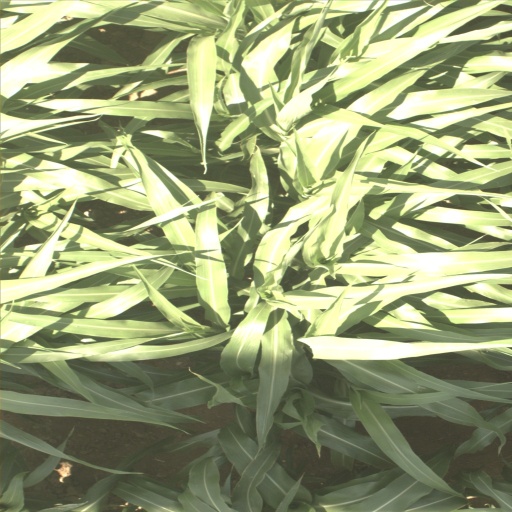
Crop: sorghum